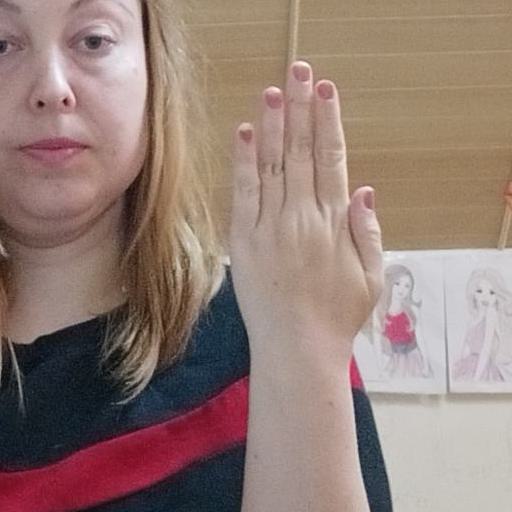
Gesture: stop_inverted